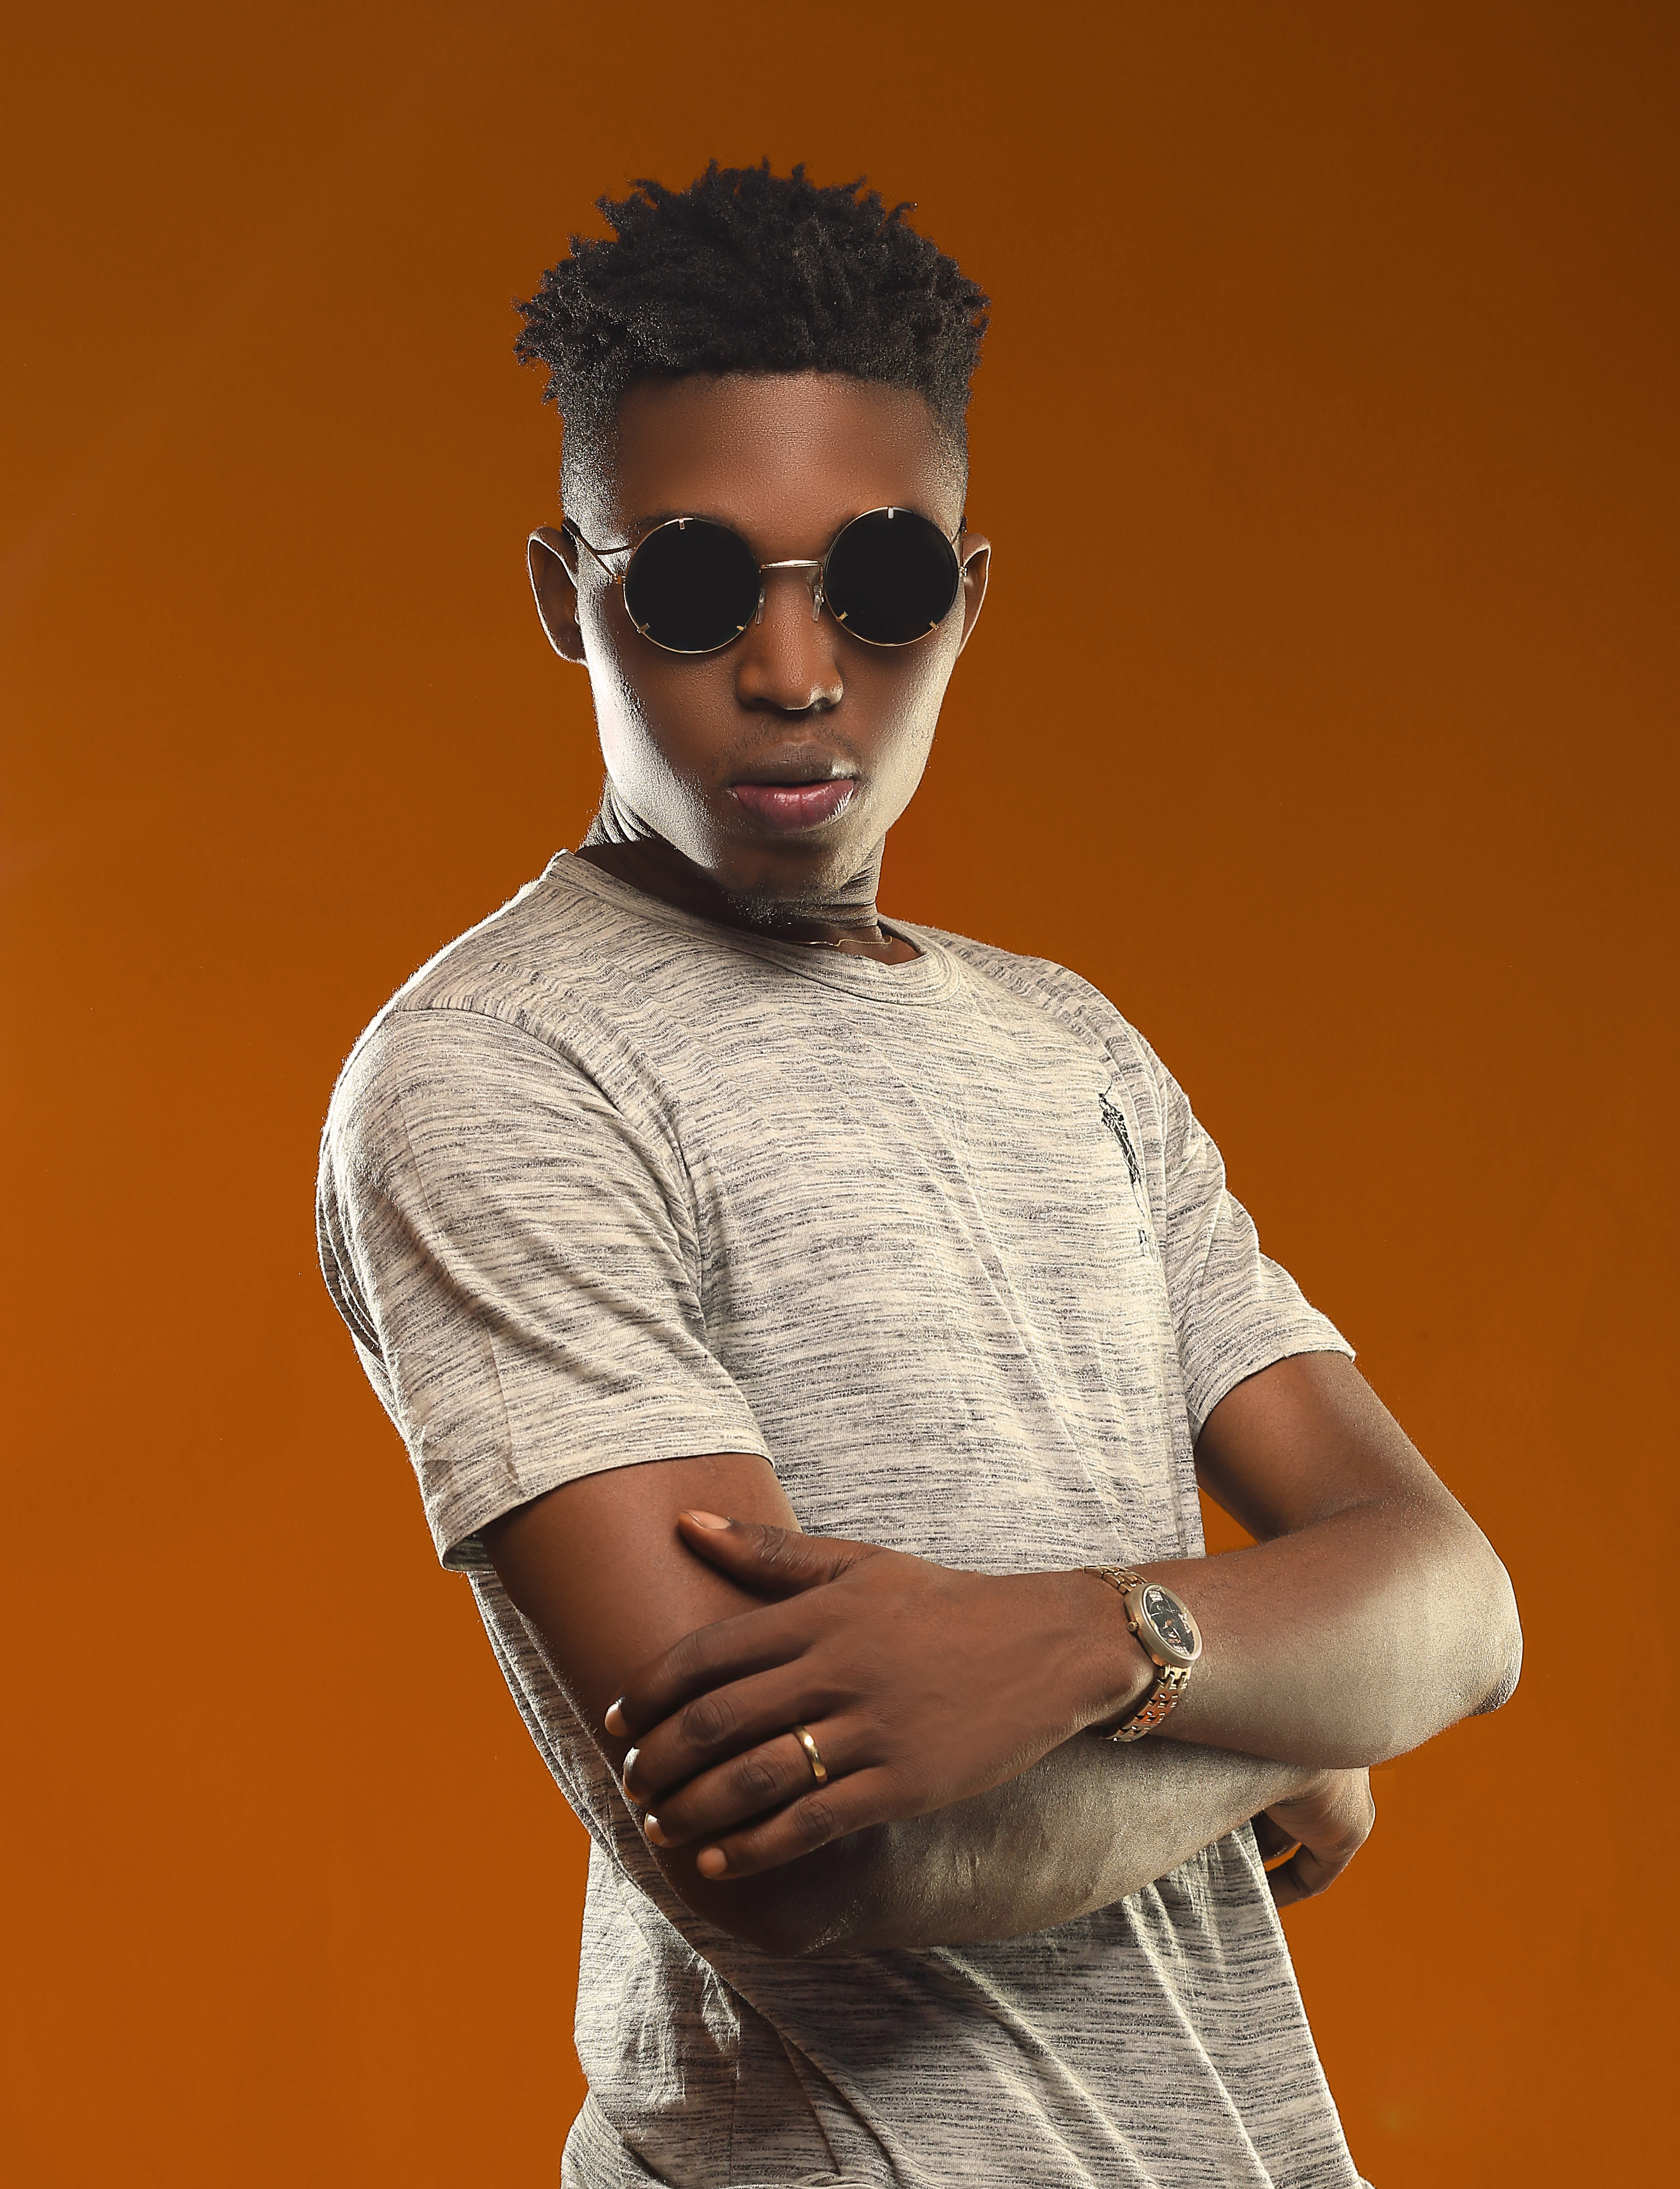
eyewear, cool, glasses, fashion, sunglasses, arm, neck, photo shoot, model, fashion model, muscle, black hair, chest, vision care, trunk, quiff, sleeve